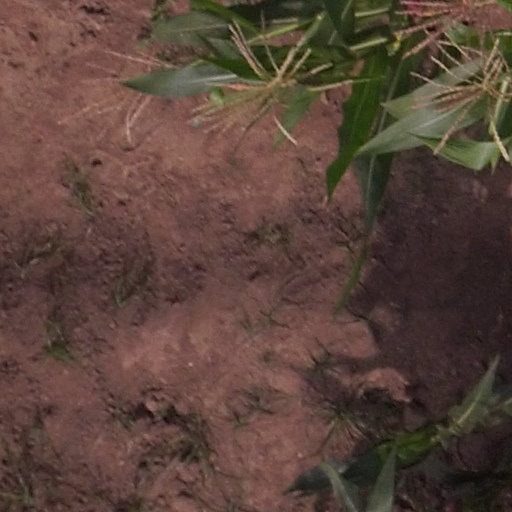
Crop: maize; corn